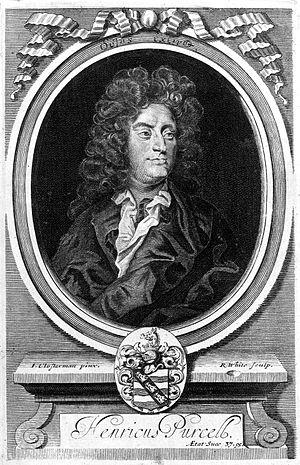
Robert White est un dessinateur et graveur anglais, l'un des plus prolifiques et célèbres portraitistes londoniens de l'époque des derniers Stuart.